New Gate

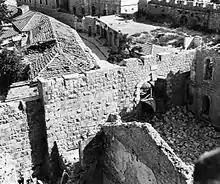
New Gate during battles for Jerusalem 1948

The older gates were probably sealed by the external wall built in the 1530s by Suleyman the Magnificent. However, another gate was reported in the 16th century called "the New Gate of the Serbian Monastery", that was used by the Franciscans while they were building the Church of St Saviour.